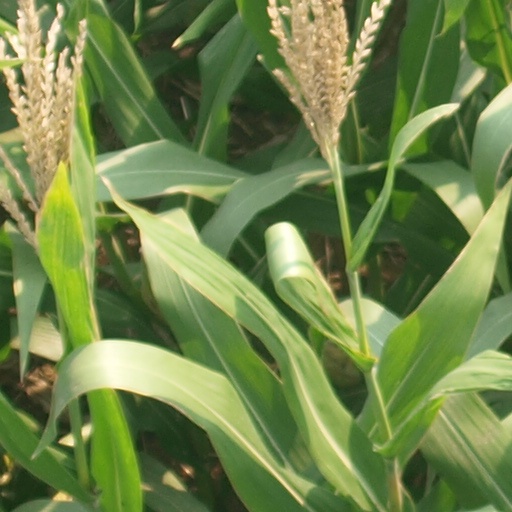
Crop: maize; corn